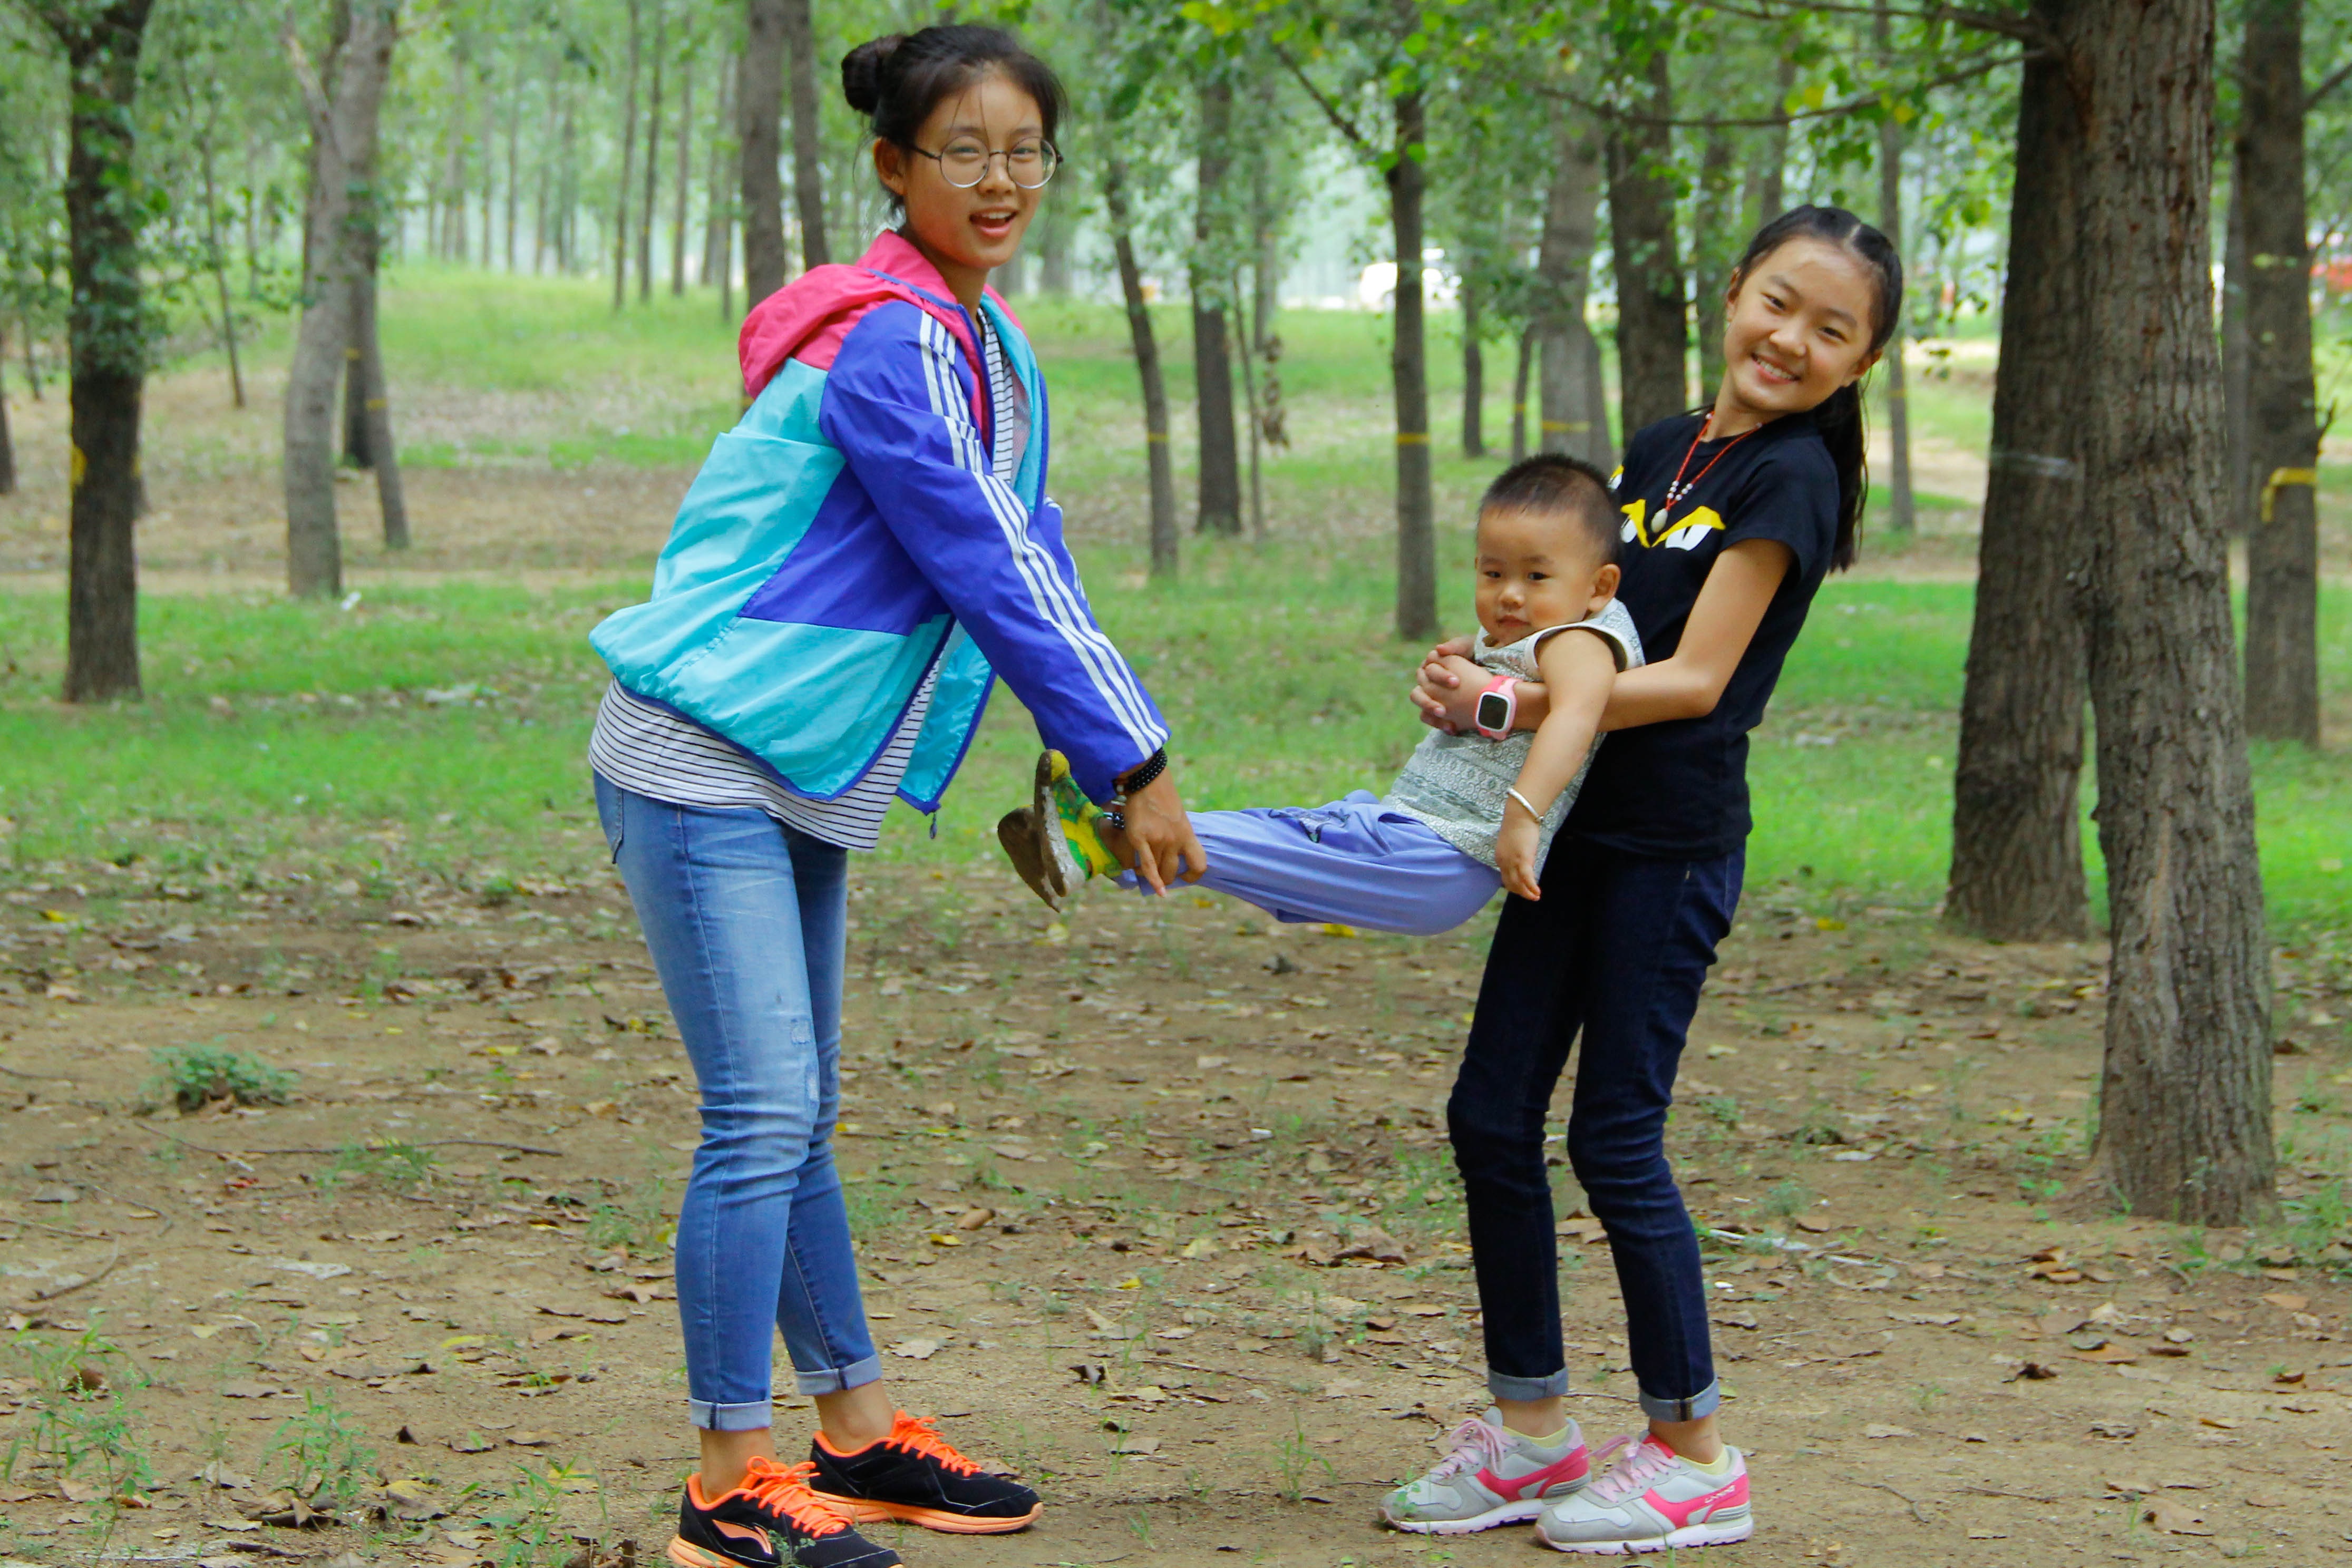
person, people, play, cute, youth, child, cheerful, family, capture, human action